Hibiscus

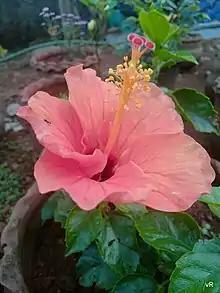
Hibiscus flower

Flower colour in certain species, such as "H. mutabilis" and "H. tiliaceus", changes with age. The fruit is a dry five-lobed capsule, containing several seeds in each lobe, which are released when the capsule dehisces (splits open) at maturity. It is of red and white colours. It is an example of complete flowers.